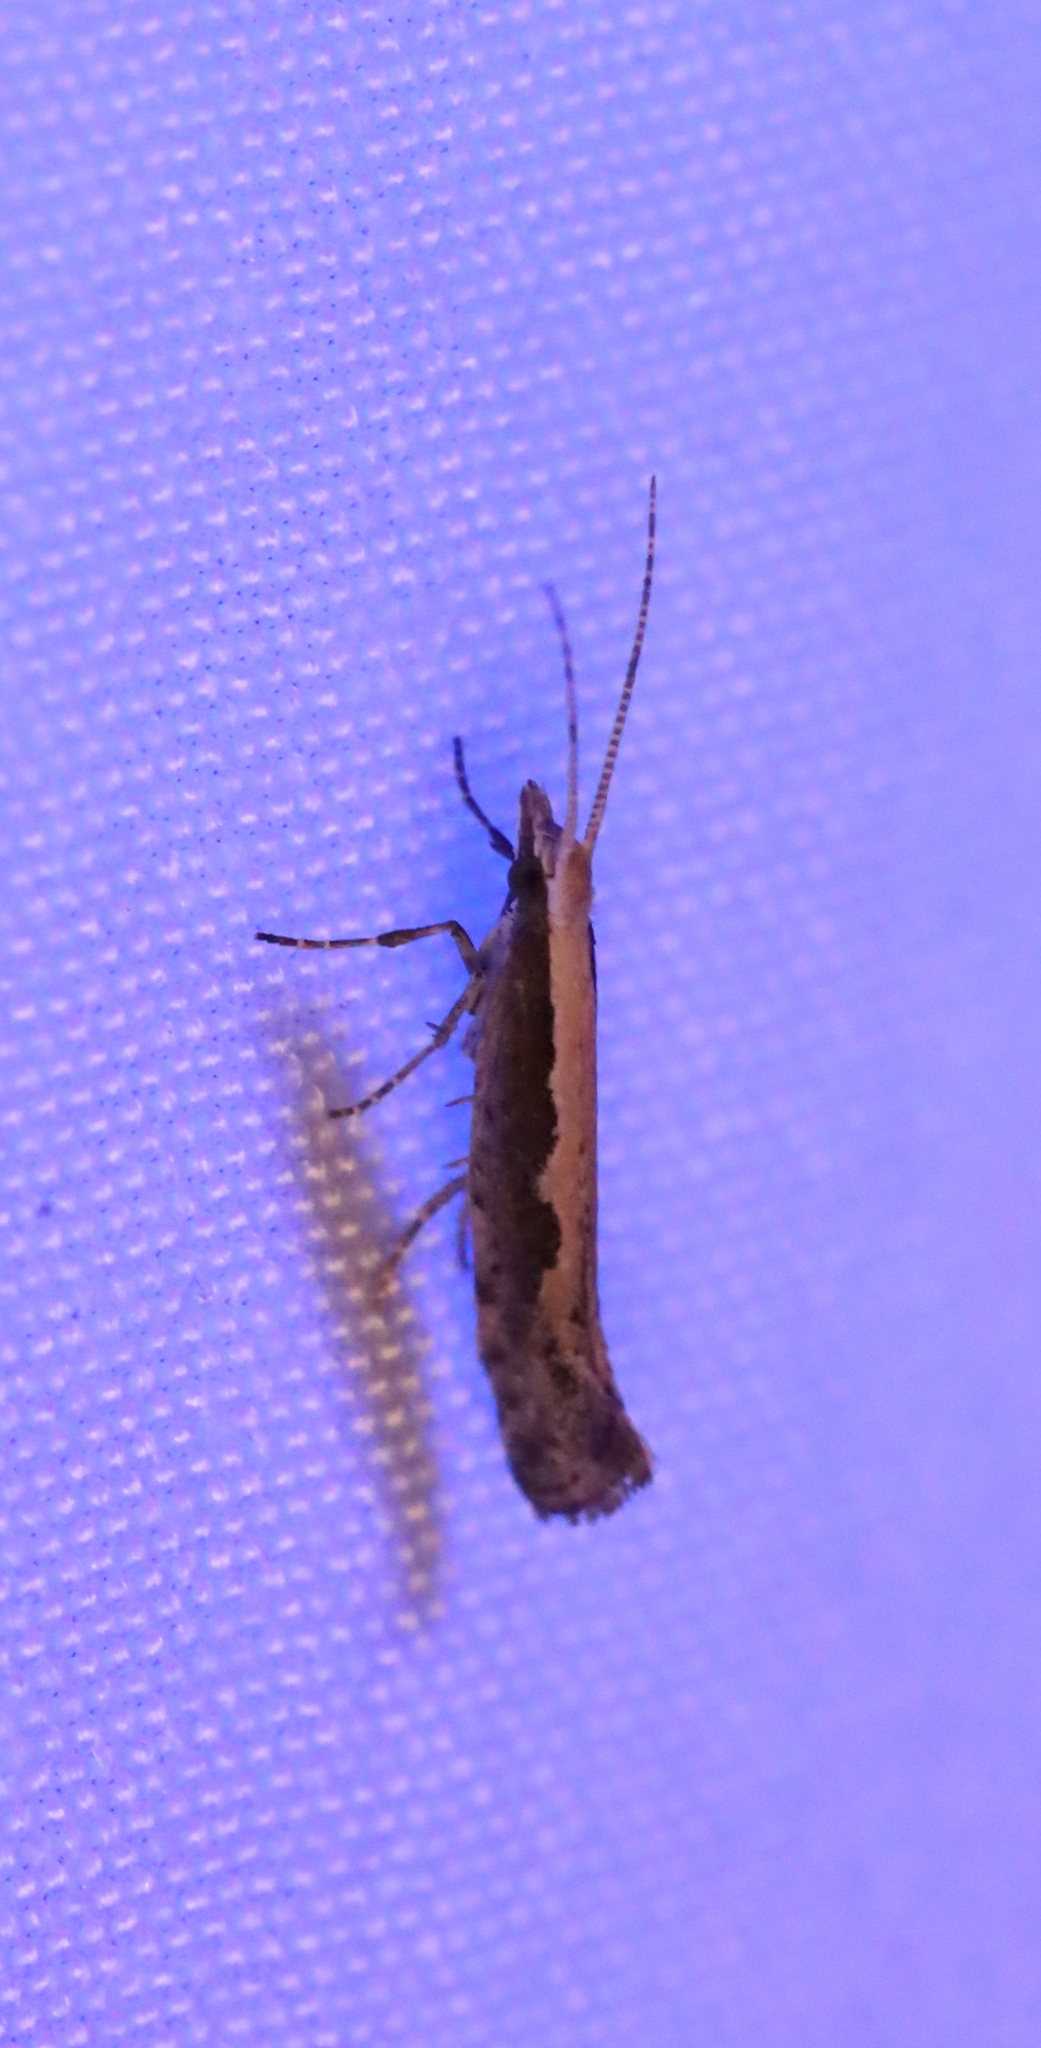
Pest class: diamondback_moth